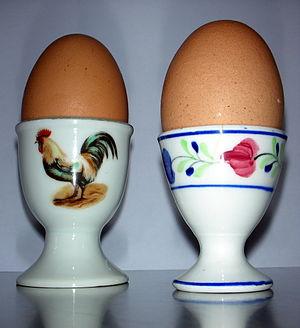
Un coquetier est un objet destiné à recevoir un œuf dur, mollet ou à la coque dans sa coquille, après cuisson. Cet objet se pose sur une soucoupe assortie ou dans l'assiette.